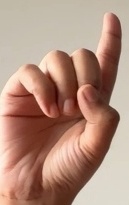
ASL sign: D